Video server

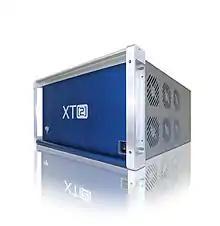
A video replay server, commonly used to provide instant replay in broadcasts of sporting events (EVS XT2)

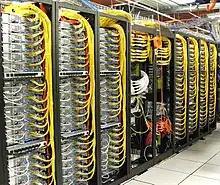
Large online providers of video on-demand employ clusters of servers such as this to simultaneously output multiple streams (Emulab)

In TV broadcast industries, a server is a device used to store broadcast quality images and allows several users to edit stories using the images they contain simultaneously.